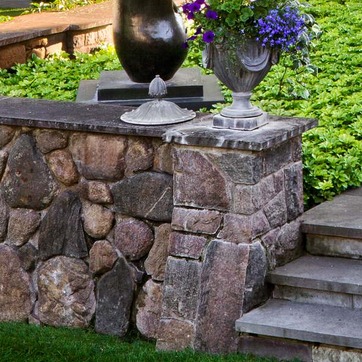
Material: stone